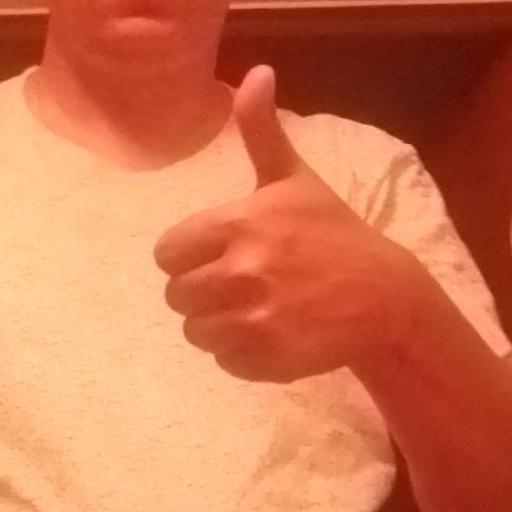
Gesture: like